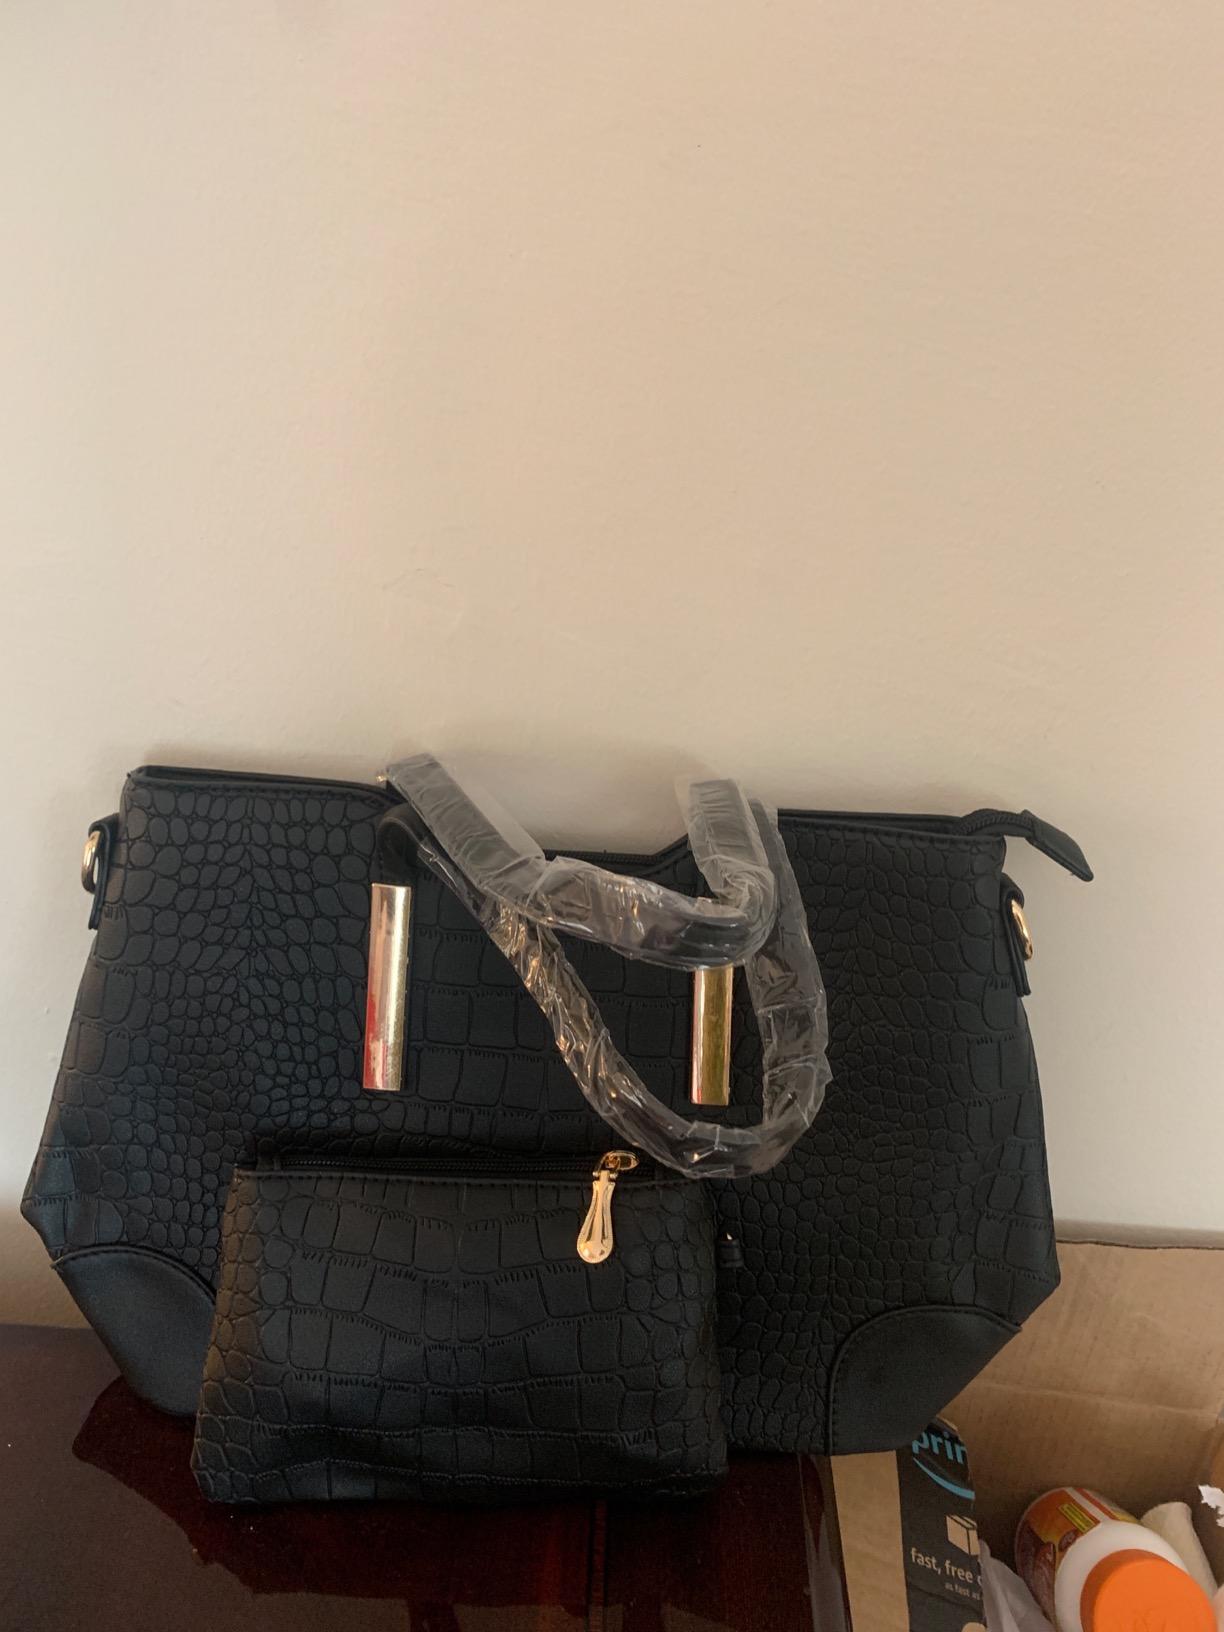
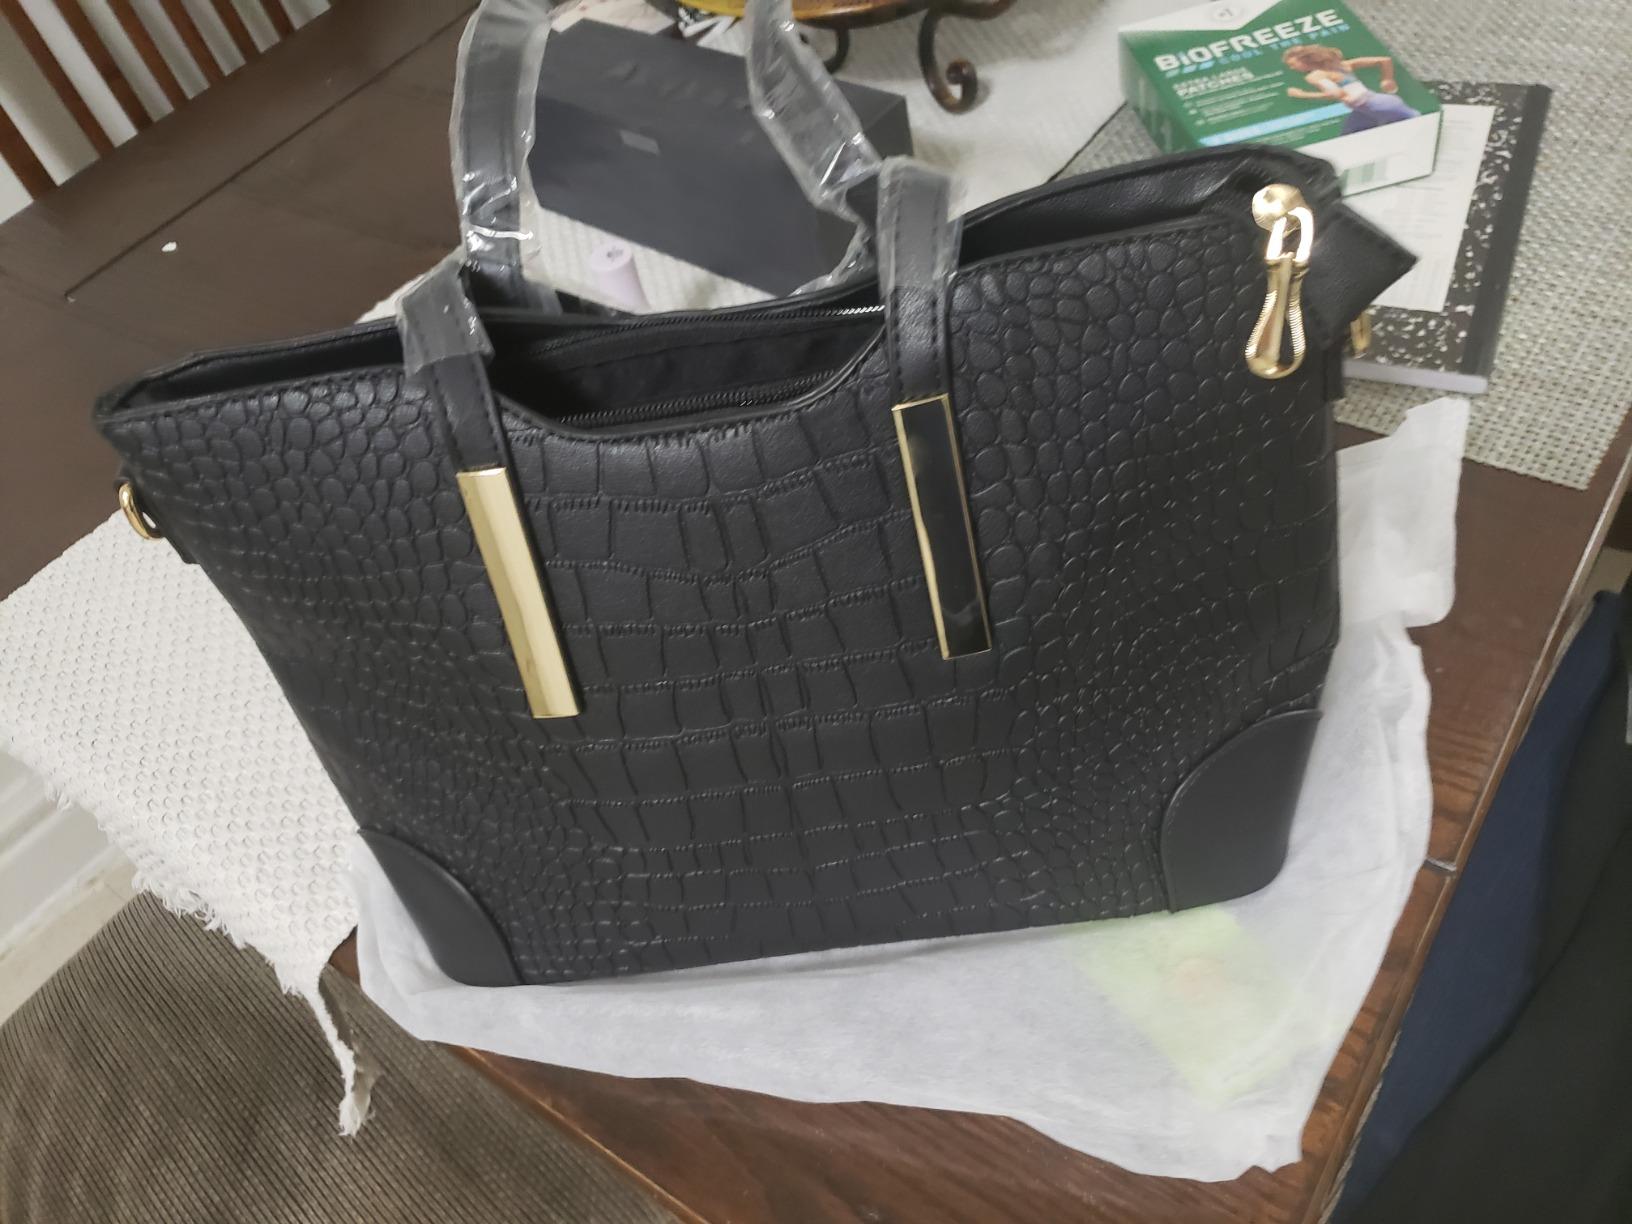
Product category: accessories_handbag
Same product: yes